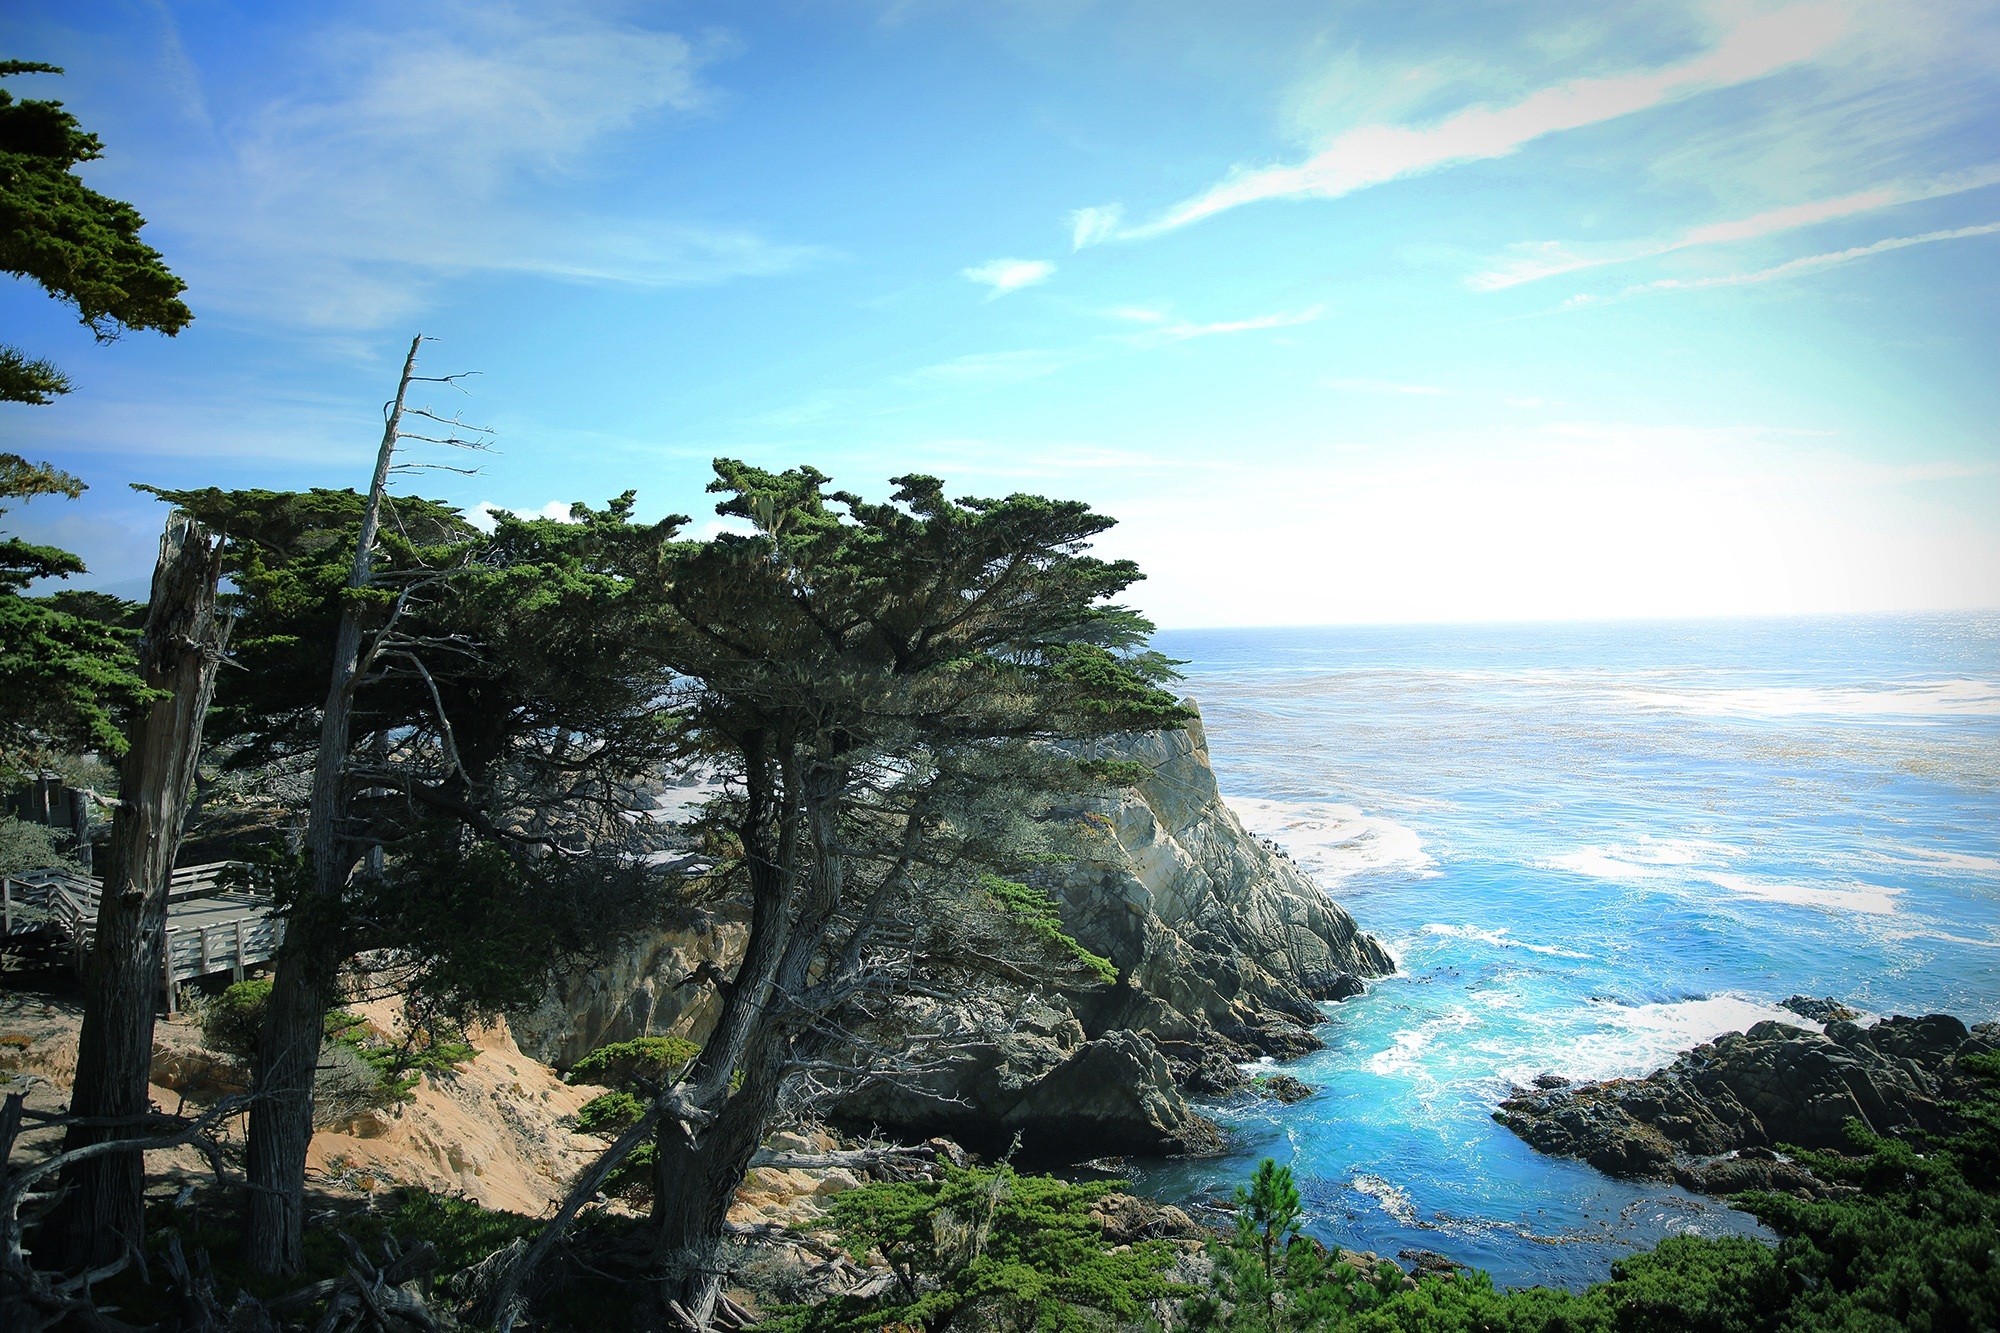
beach, sea, coast, tree, ocean, sky, shore, vacation, cliff, bay, island, blue, terrain, body of water, trees, rocks, waves, tropics, cape, arecales